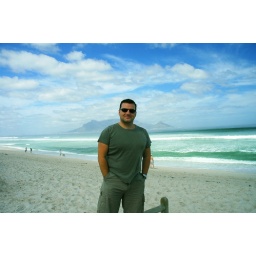
in front of table mountain @ blouberg march 07